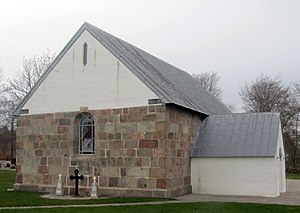
Arnborg
Arnborg Kirke set fra vest
Arnborg er en lille by i Midtjylland med 655 indbyggere. Arnborg ligger i Arnborg Sogn ved Midtjyske Motorvej otte km vest for Fasterholt, 12 km nordvest for Brande og 14 km syd for Herning. Byen hører til Herning Kommune og Region Midtjylland.